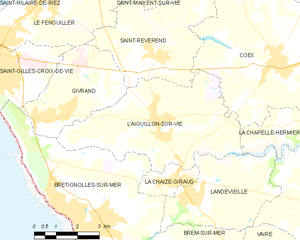
Carte des communes françaises L'Aiguillon-sur-Vie